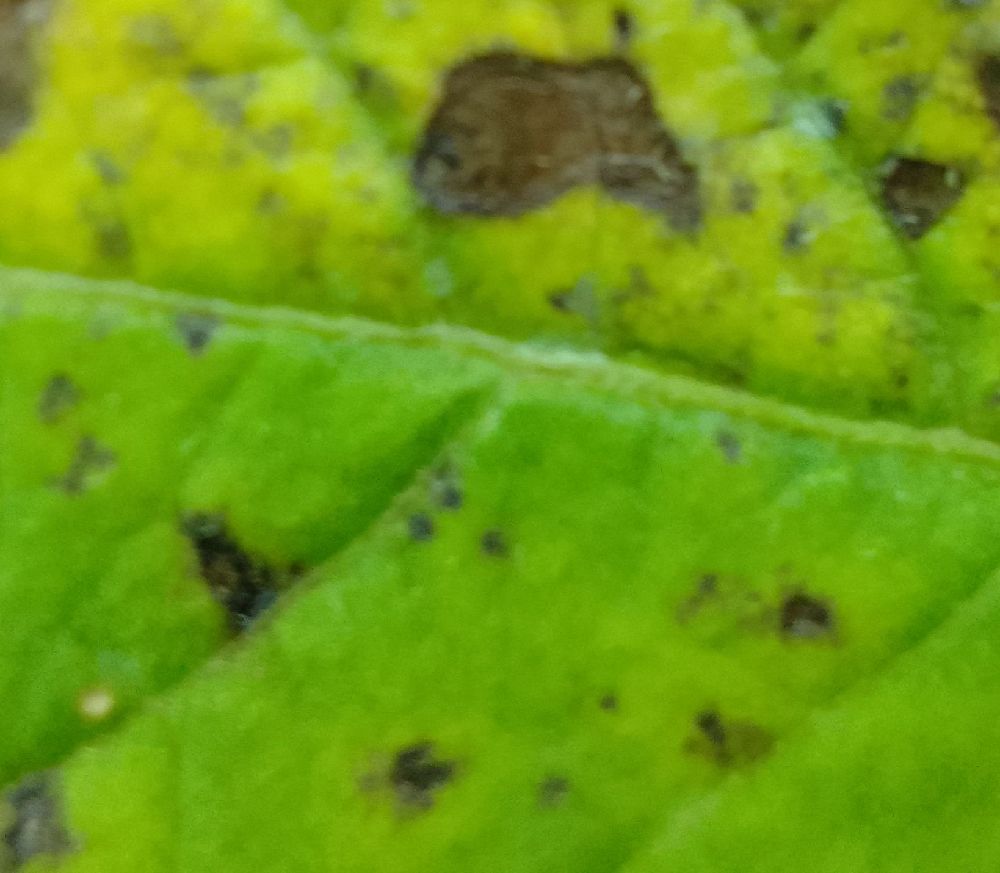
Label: Early blight